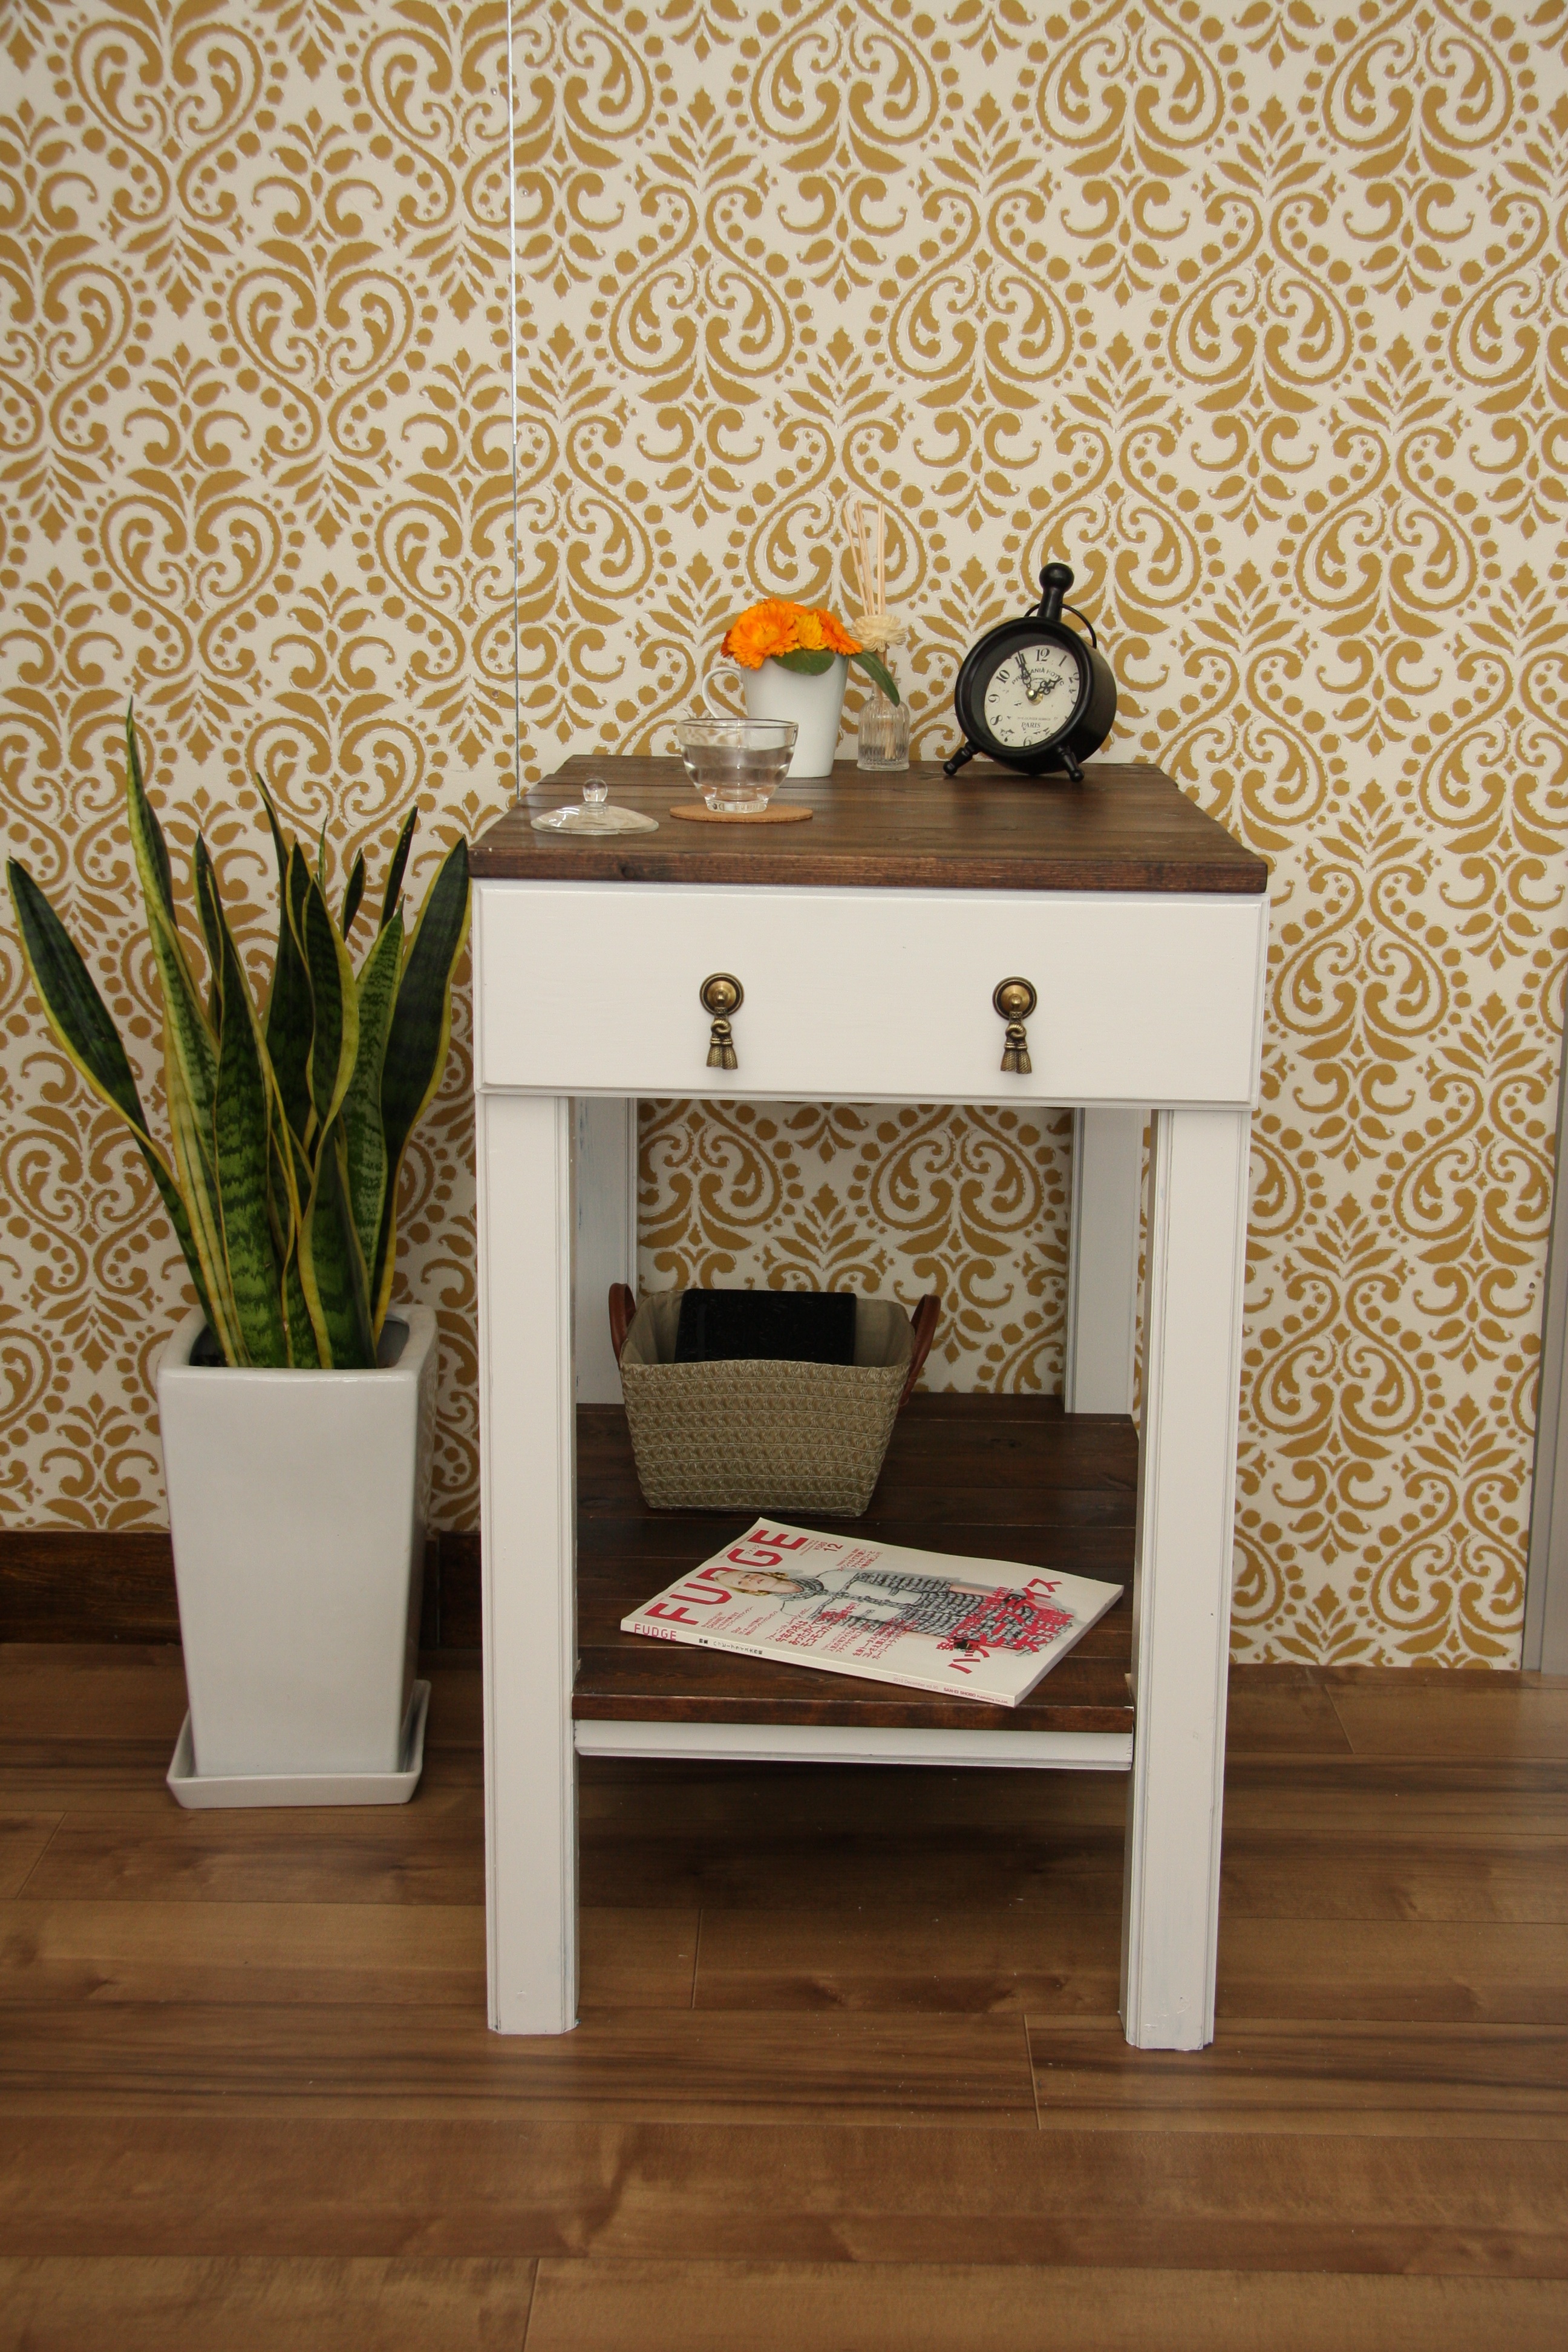
desk, table, wood, floor, interior, home, wall, tool, shelf, living room, furniture, coffee table, nightstand, interior design, drawer, carpenter, cool image, woodworking, hardwood, wallpaper, diy, cool photo, chest of drawers, flooring, end table